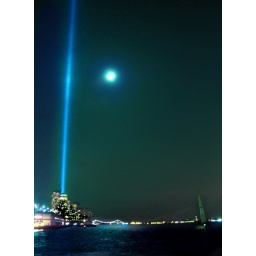
Sept 11 2008 Tribute lights over river w sailboat v2IMG0053 copy